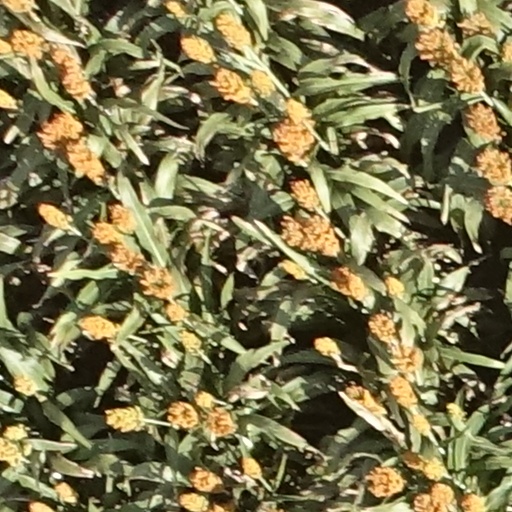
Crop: sorghum